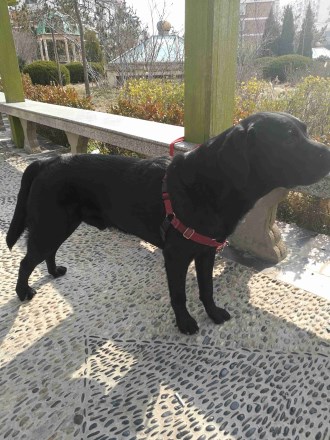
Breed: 3580-n000122-Labrador_retriever